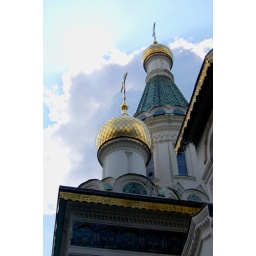
The sun emerging from behind a cloud above the greek orthodox church in Sofia, Bulgaria